Nagoya Castle

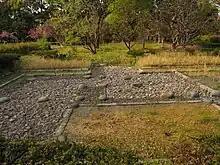
Site of the Sōketsu-tei tea house

The remains of a north culvert (北暗渠), or drain, located outside the garden on the northern boundary, depicted in "Oshiro Oniwa Ezu", were found in the course of an excavation survey and faithfully restored. The drain is thought to be the remains of a stone culvert for channeling rainwater, as mentioned in the "Kinjō Onkoroku" (金城温古録) document. Even today, rainwater is channeled to the moat through this drain. The stone materials of the culvert include granite for the lid and hard sandstone for the sides. According to the drawing, there was also a flower bed nearby.